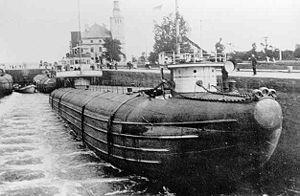
Un whaleback est une conception originale de navire cargo, né aux États-Unis à la fin du XIXᵉ siècle. Bien que le terme n'aie jamais été une désignation officielle, il était d'un usage commun du fait de l'apparence de ces navires lorsqu'ils étaient chargés.
Cette page liste des types de bateaux avec un classement par ordre alphabétique. Dans la mesure du possible, les éléments sont illustrés avec une image représentative. Par ailleurs, les bateaux n'ayant pas encore d'article sur l'encyclopédie sont décrits succinctement. Les navires individuels sont classés dans la catégorie Nom de bateau.